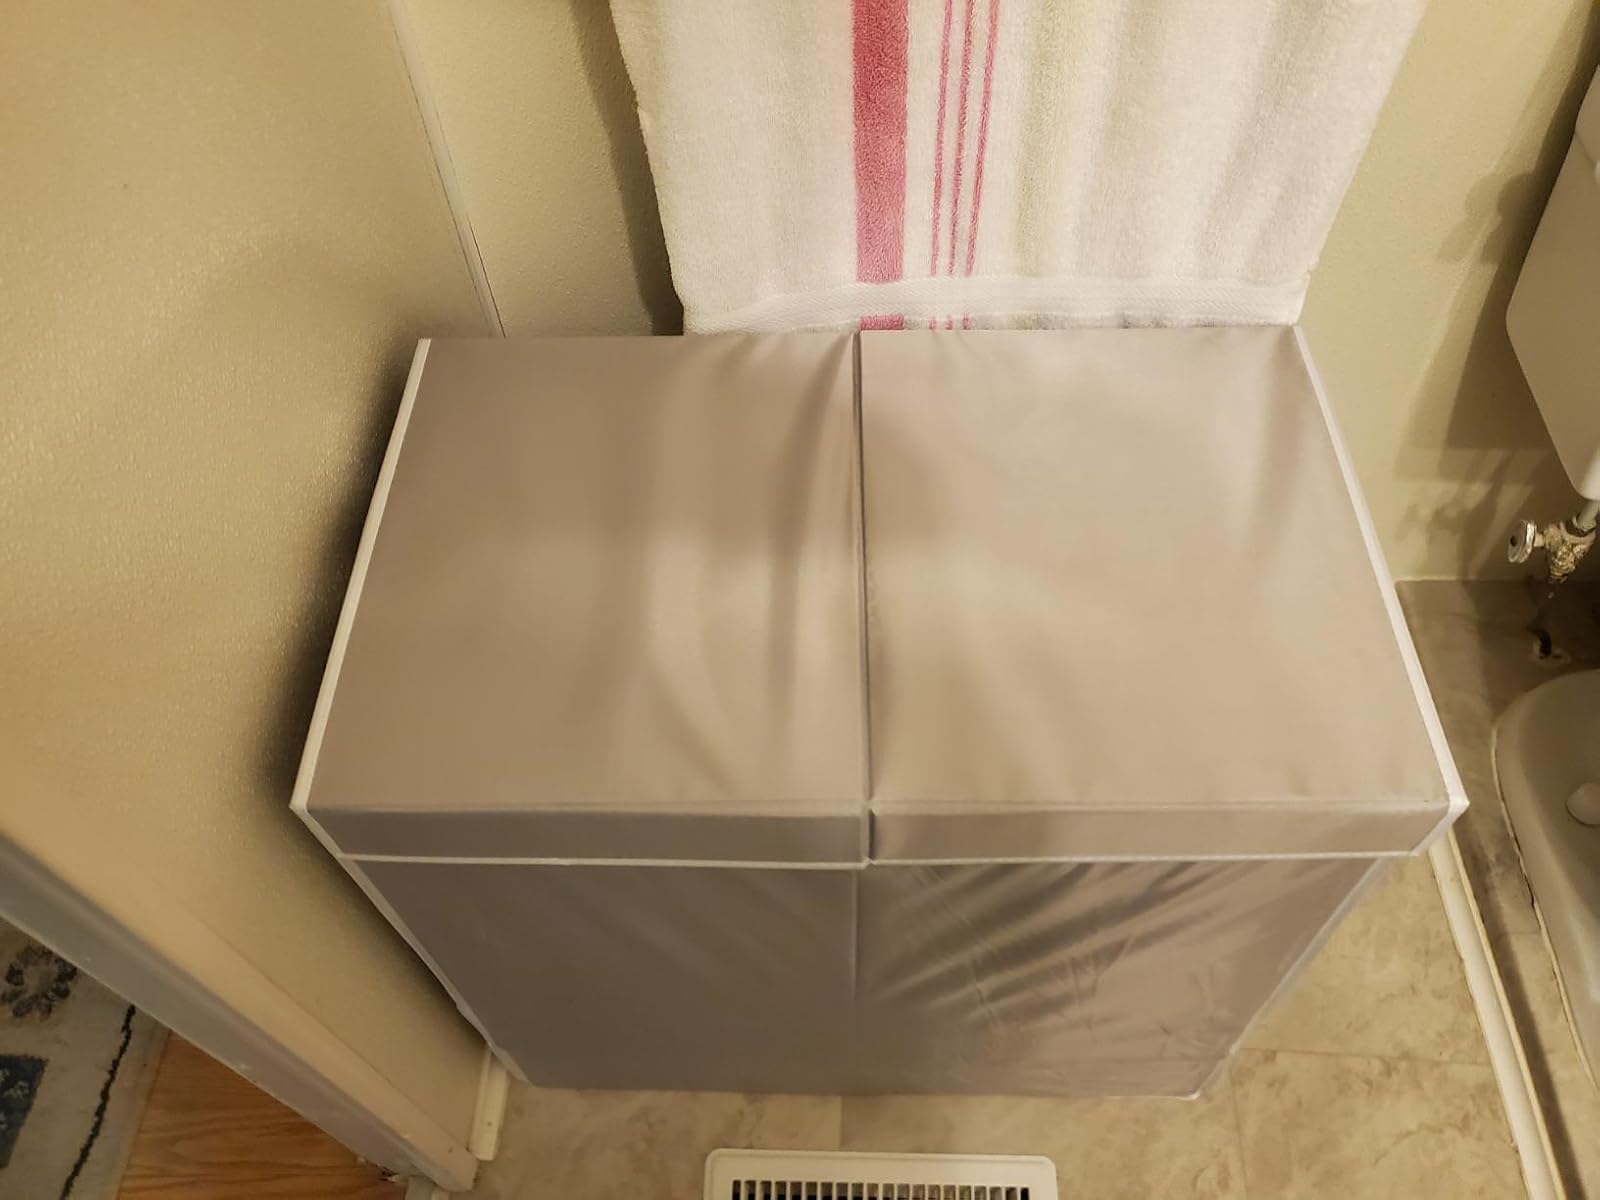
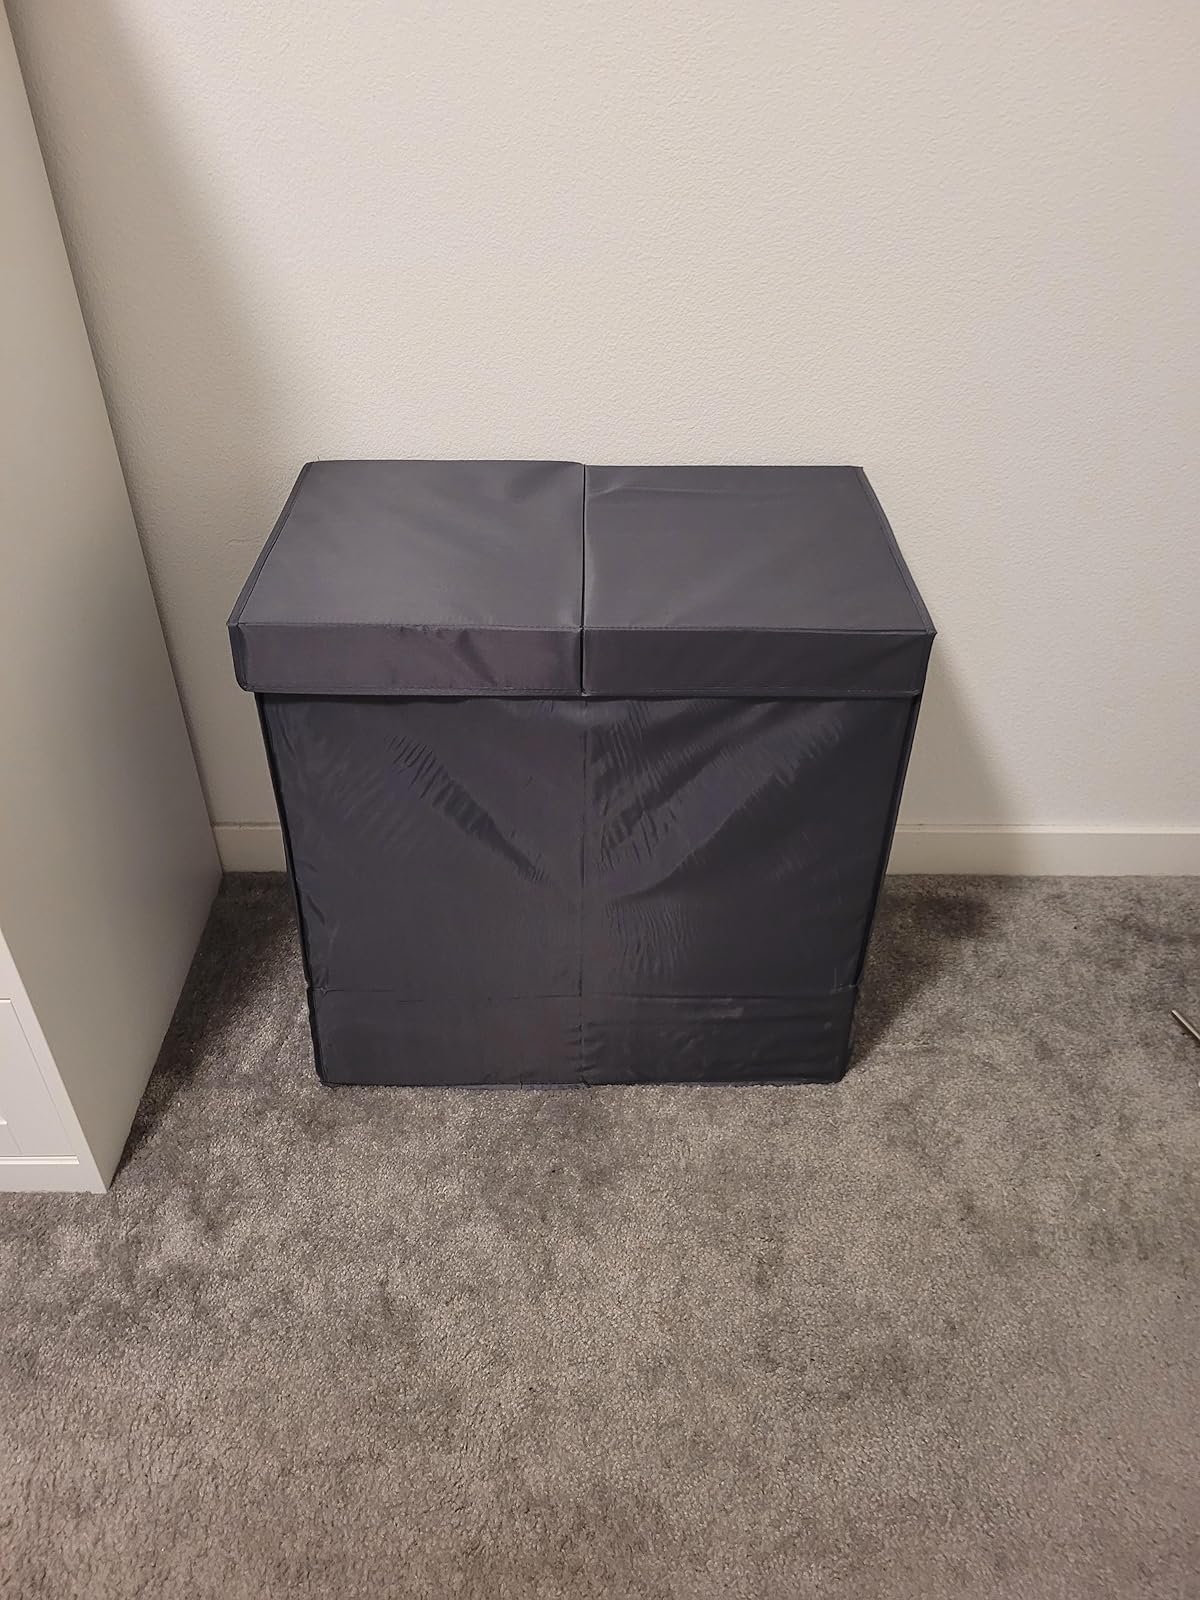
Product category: items_hamper
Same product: no